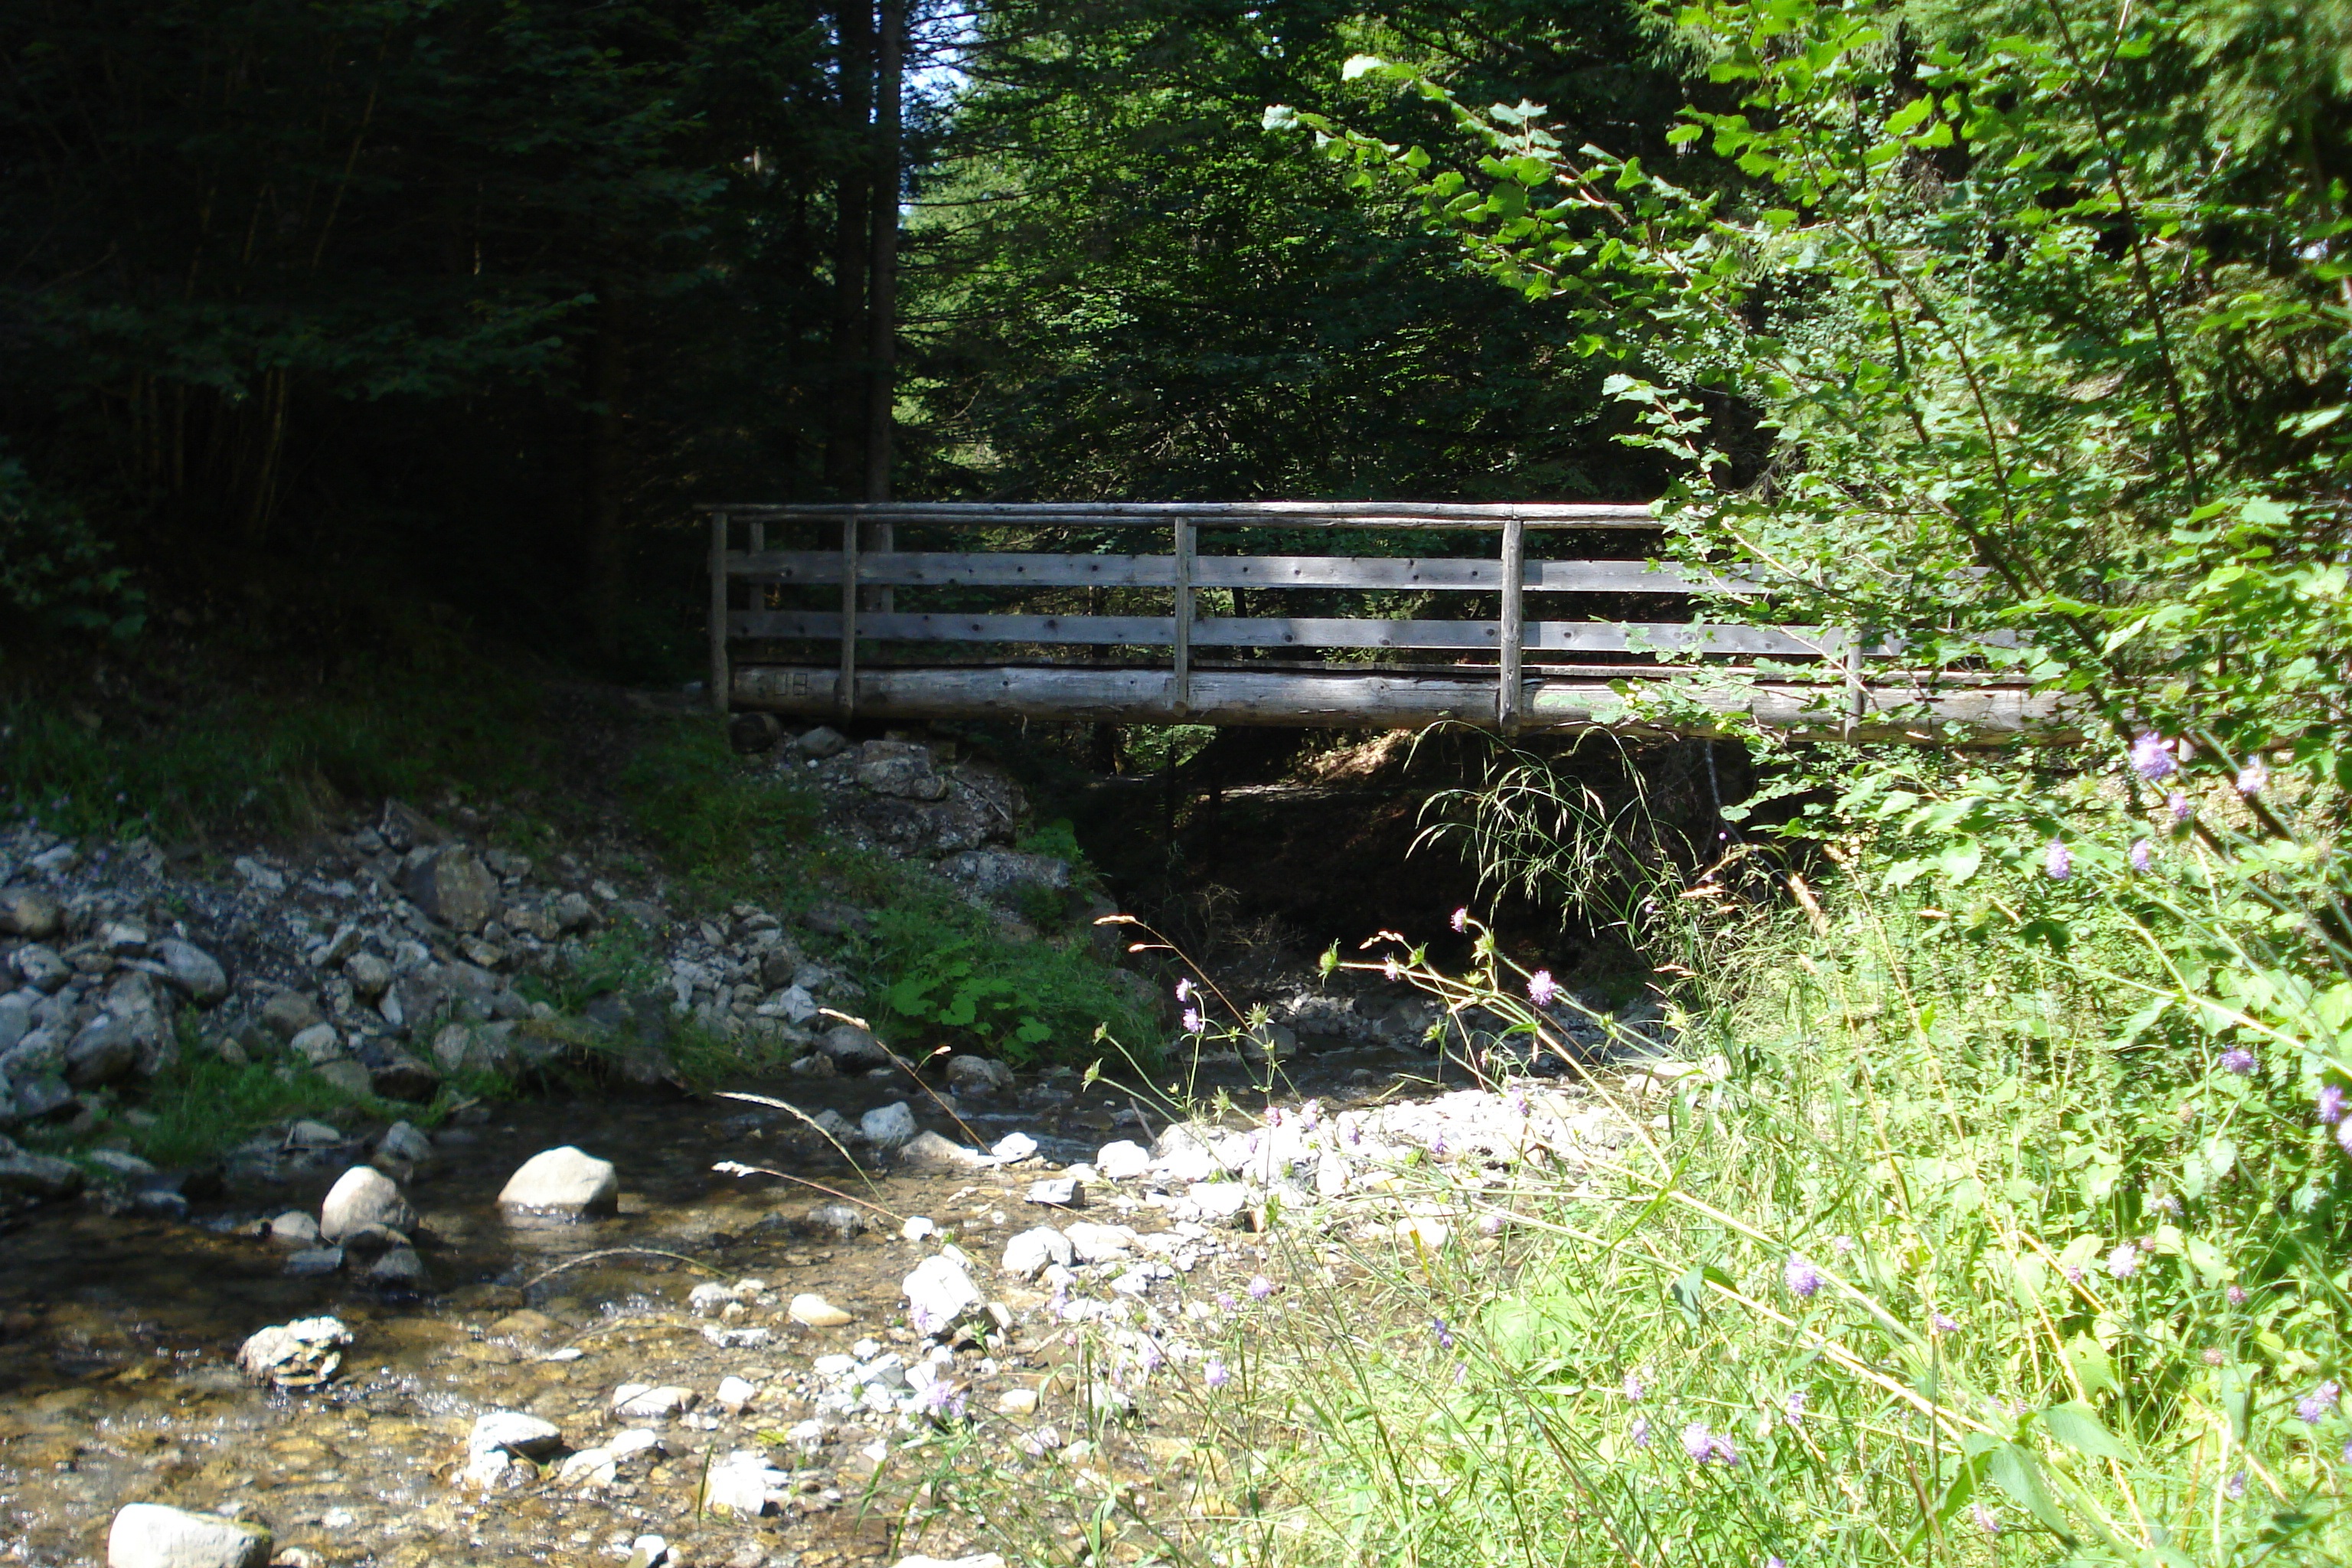
tree, water, nature, forest, grass, wilderness, trail, bridge, river, summer, pond, wildlife, stream, jungle, backyard, garden, waterway, woodland, bach, habitat, bridge brook, natural environment